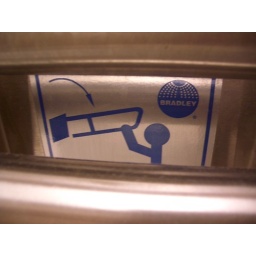
another sign in bathroom